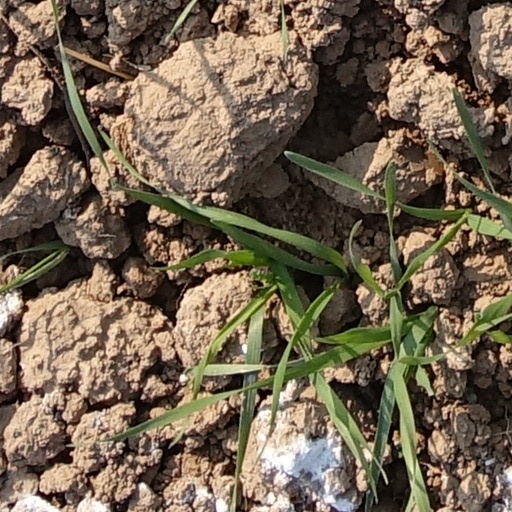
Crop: wheat